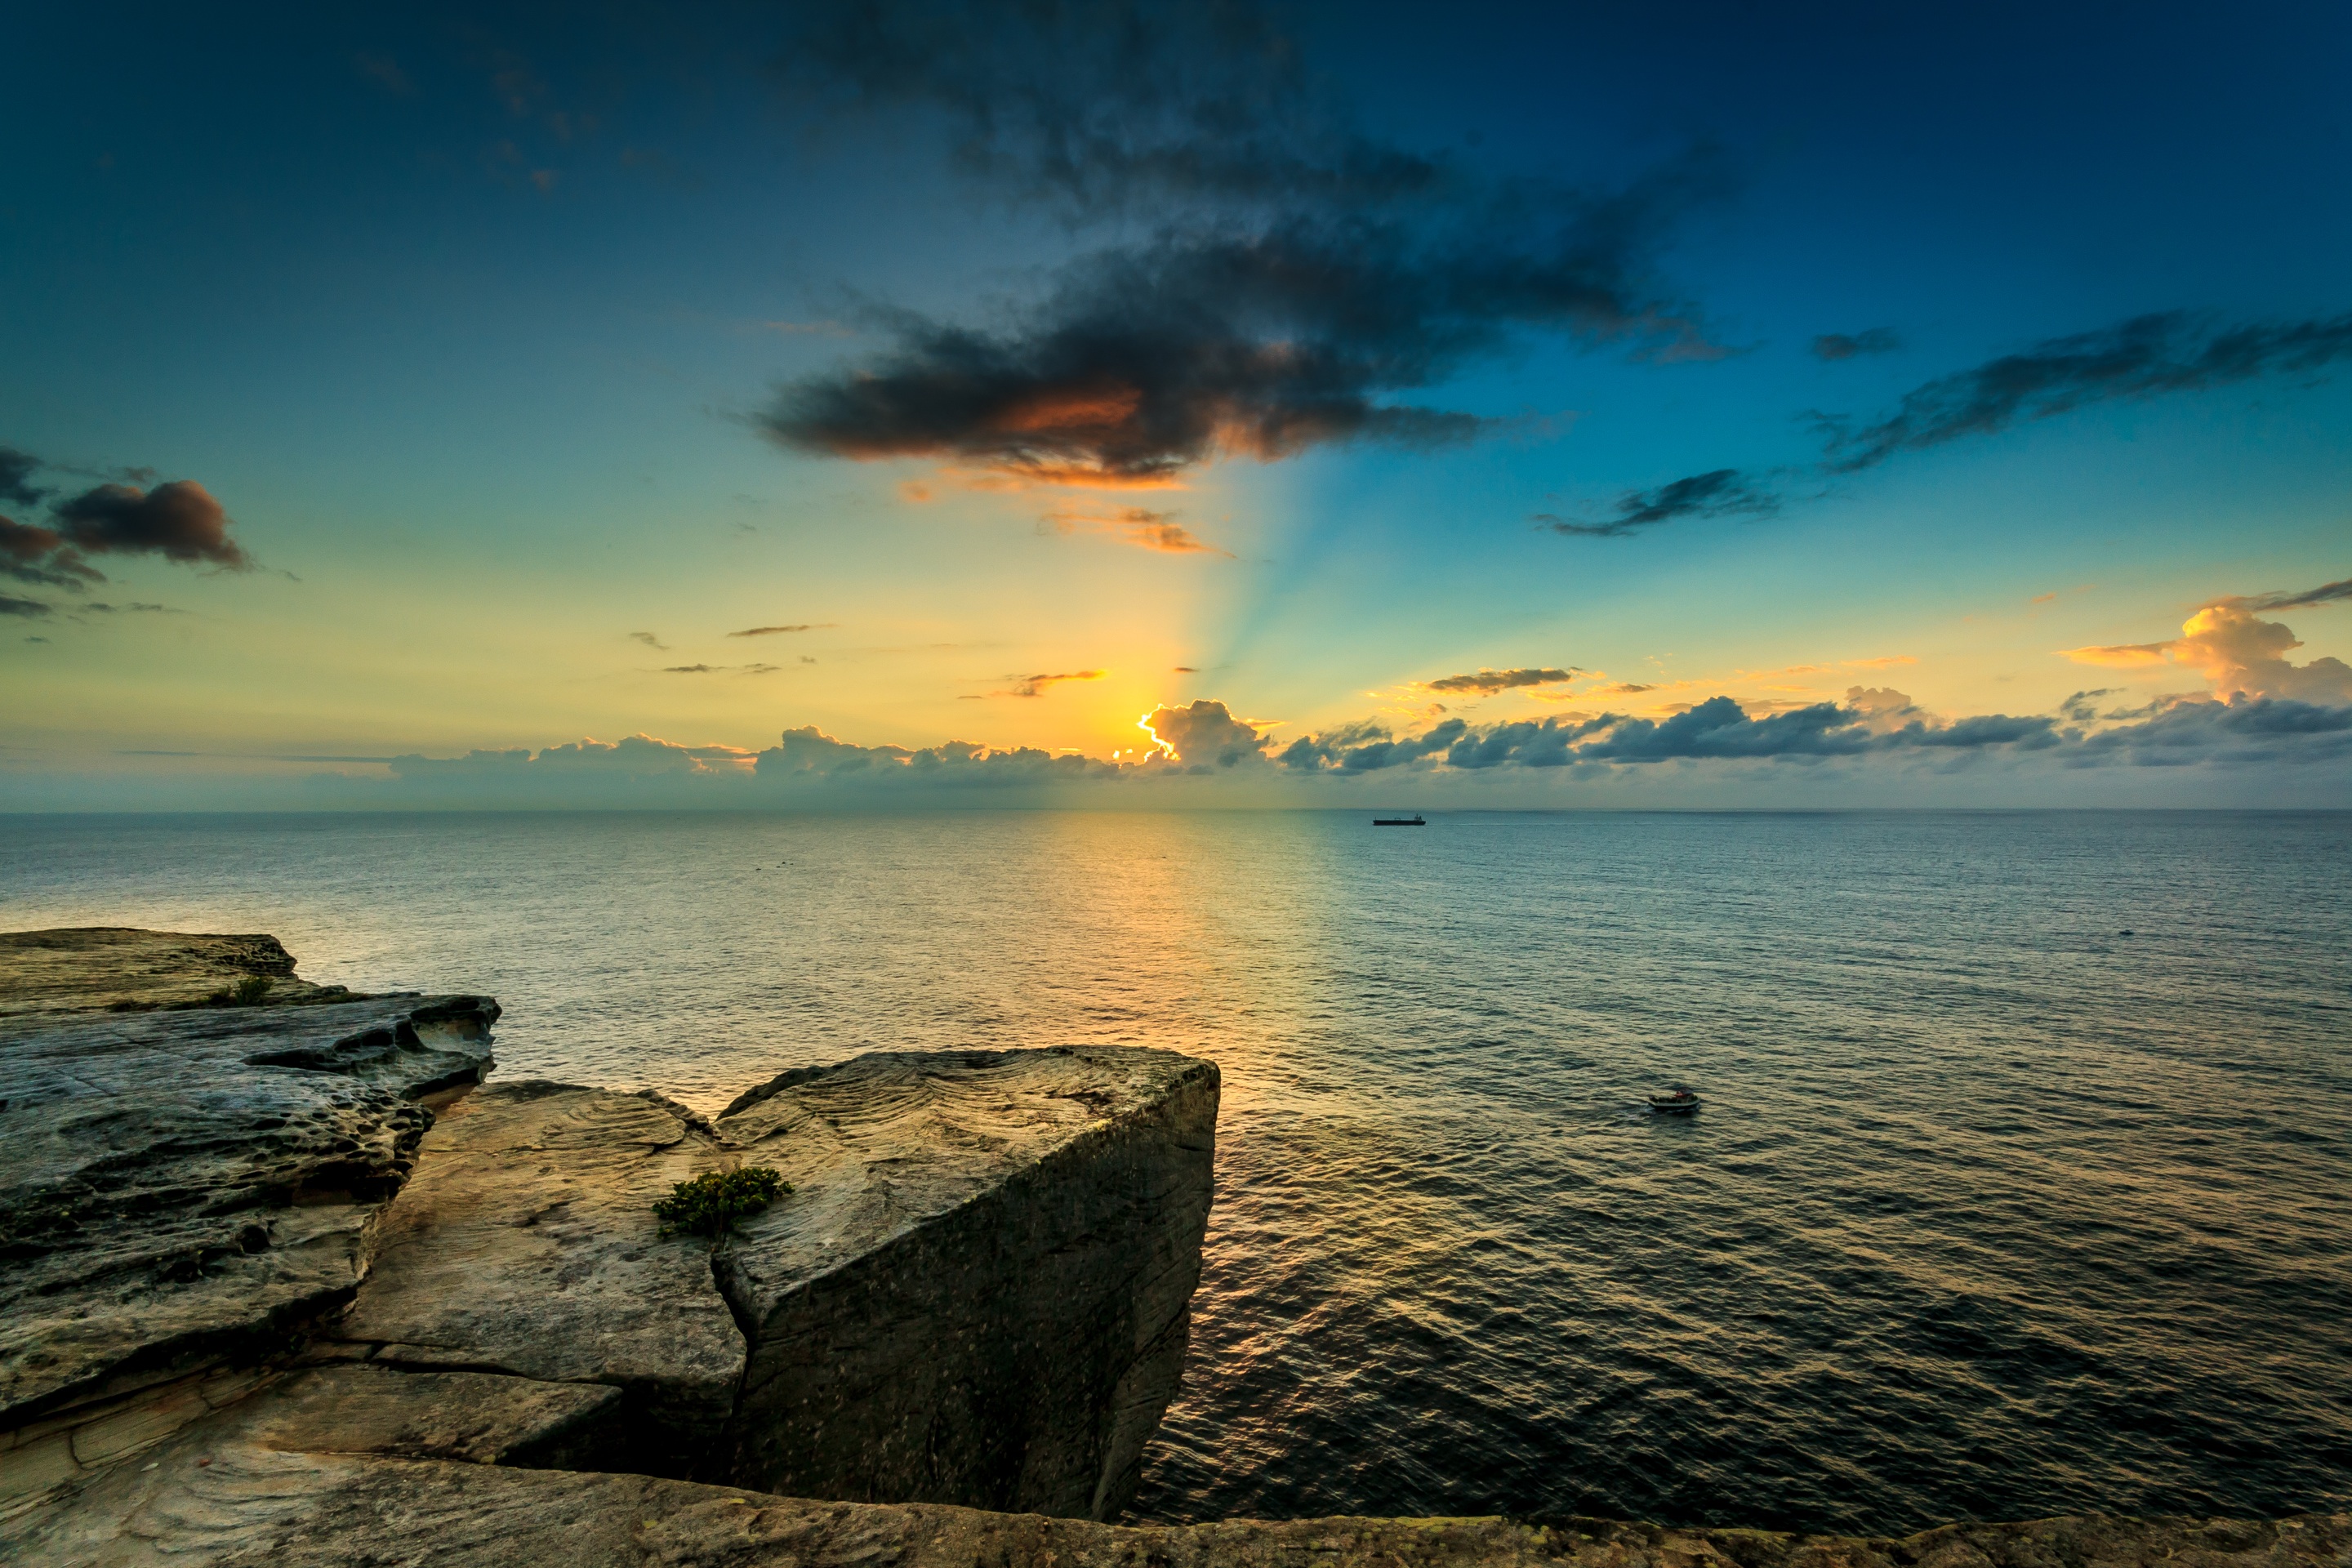
beach, sea, coast, rock, ocean, horizon, cloud, sky, sunrise, sunset, sunlight, morning, shore, wave, dawn, dusk, evening, reflection, bay, afterglow, wind wave